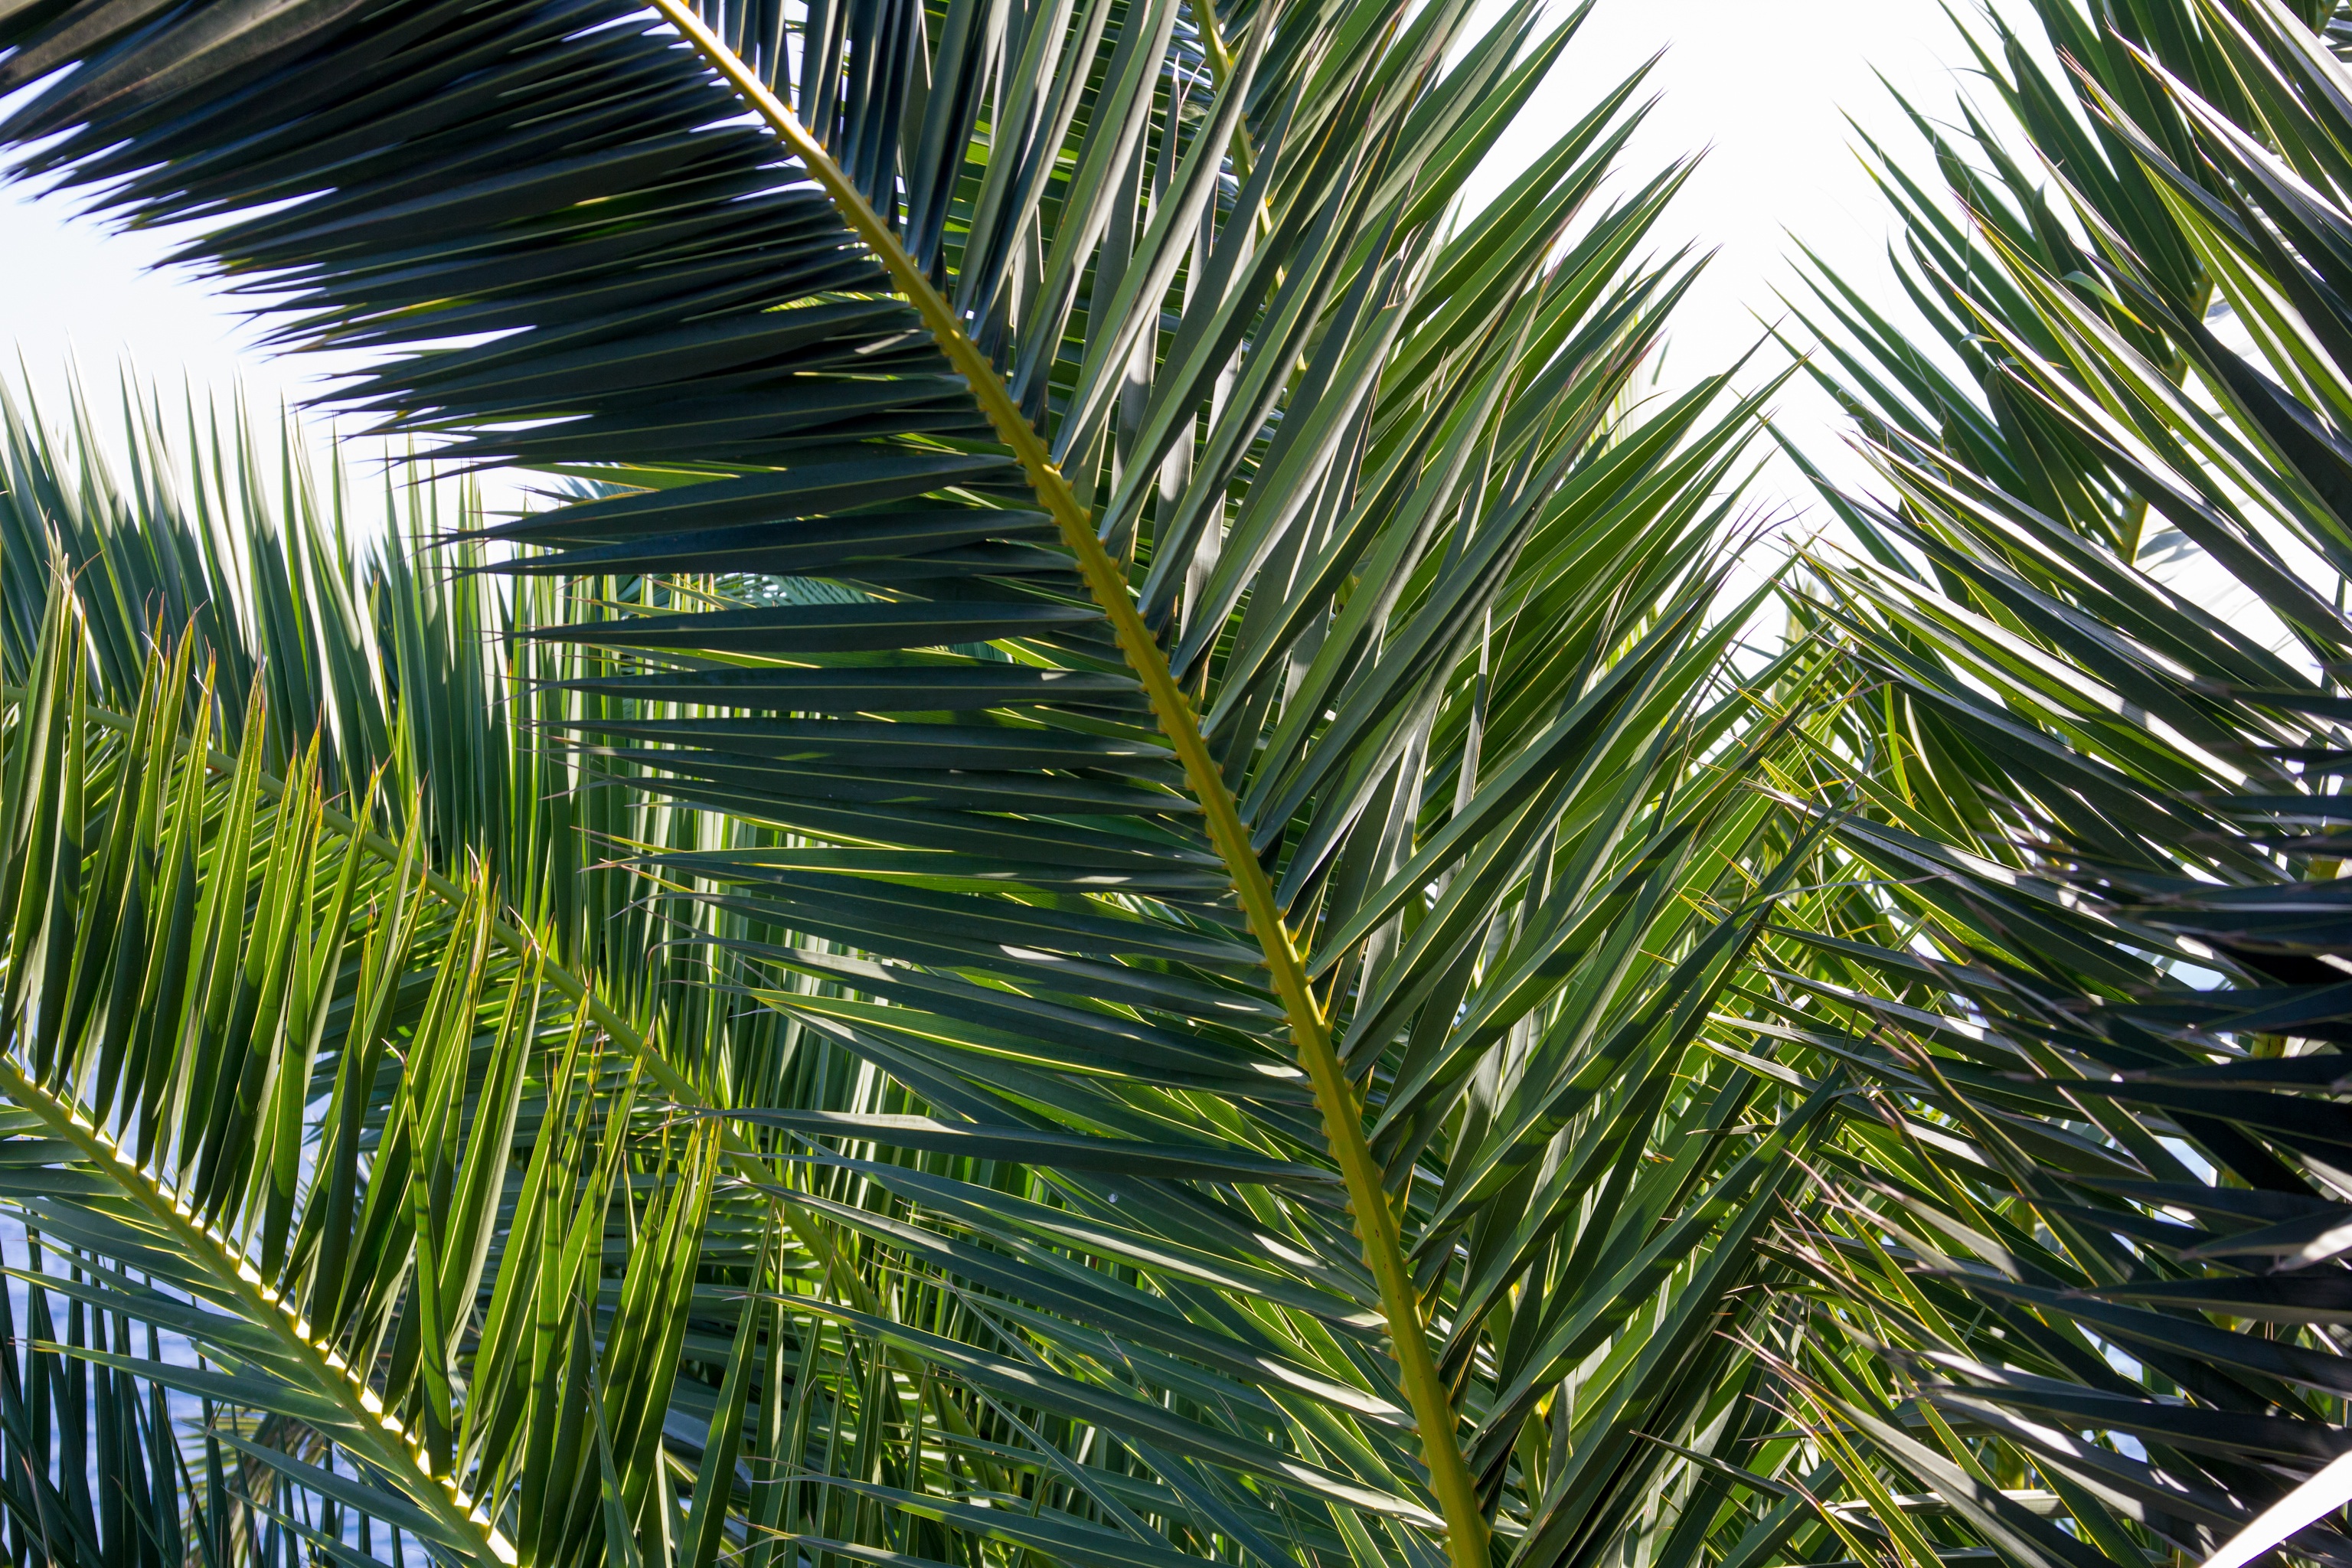
tree, branch, plant, sunlight, leaf, green, palm, botany, closeup, fir, spruce, the mediterranean sea, palm leaves, date palm, woody plant, land plant, arecales, palm family, borassus flabellifer